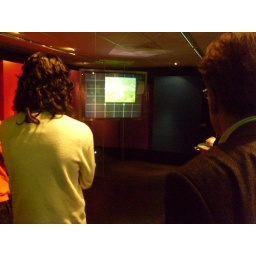
Een dag-excursie, georganiseerd door Cheops, in het (uiteindelijk niet zo) zonnige zuiden van Nederland: Eindhoven!